Mexican mask-folk art

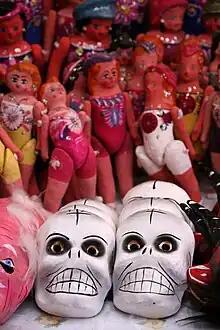
Skull masks and other items made with a strong type of papier-mâché called cartonería.

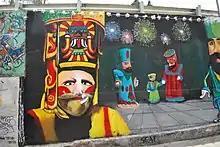
Mural of Chinelos dancers with masks in San Andrés Totoltepec, Tlalpan, Mexico City

Traditional masks are still handcrafted. Most traditional communities have one person who specializes in the craft. This person is almost always male who has learned the trade from his father, with the occasional exception of a widow continuing her husband's trade. Some mask makers specialize in those for a particular dance. Mask makers are respected as they need to know the significance of each dance to make the appropriate masks. Most mask makers have other occupations such as baker, wax worker, factory worker or carpenter. A number of mask makers are also makers of religious images called “santeros.” These craftsmen tend to make masks with fine features and finishes that imitate human skin. Production is aimed almost exclusively to dancers, although masks are also made for collectors, and more fantastic ones for the tourist market, especially in Guerrero. It can be difficult to distinguish these masks from more “authentic” ones for dances. In a few communities, there is enough demand to have full-time mask makers, where hundreds are worn for major festivities. One of these is Tlaxcala because almost all dancers are masked. Many of these masks are made in the town of Apetatitlán de Antonio Carvajal by the Carlos Reyes Acoltzi family and the Mendez family of the city of Tlaxcala. Another area with a high demand for masks is Chiapa de Corzo, for the Parachicos dance performed for the feast of Saint Sebastian by thousands of dancers. The best known mask maker of this type is Antonio López, who also teaches the trade to young people. There are still cases where dancers make their own masks, such as the Cora in Nayarit and the Mayo and Yaqui in Sinaloa and Sonora. These are not generally made of wood. In the Cora community, dancers are bound to make their own masks as part of the rituals for Holy Week from papier-mâché, painted white and bound with cloth. On Holy Wednesday the masks are worn this way. On Maundy Thursday, black lines are added and then dyed on Good Friday.